Art of Birmingham

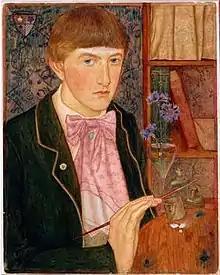
Maxwell Armfield, "Self-Portrait" (1901)

The first indication of the rise of a distinctive group artists was the 1893 commission of a set of murals for Birmingham Town Hall from artists including Kate Bunce, Henry Payne, Charles March Gere, Sidney Meteyard and Bernard Sleigh, while most were still students. The group's greatest collective work was the later decoration of the interior of the chapel of Madresfield Court near Malvern in 1902, which featured frescoes and stained glass by Payne, an altarpiece by Gere and a crucifix designed and made by Arthur and Georgie Gaskin.